Call Me by Fire

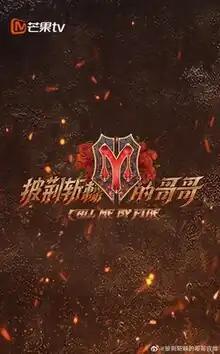

Call Me by Fire is a 2021 Chinese singing reality television show broadcast on Mango TV. It features 33 male celebrities who have been in the entertainment industry for close to ten years or more competing to form a 17-member performance group. The show aired from August 12 to October 29, 2021, with 12 episodes in total.